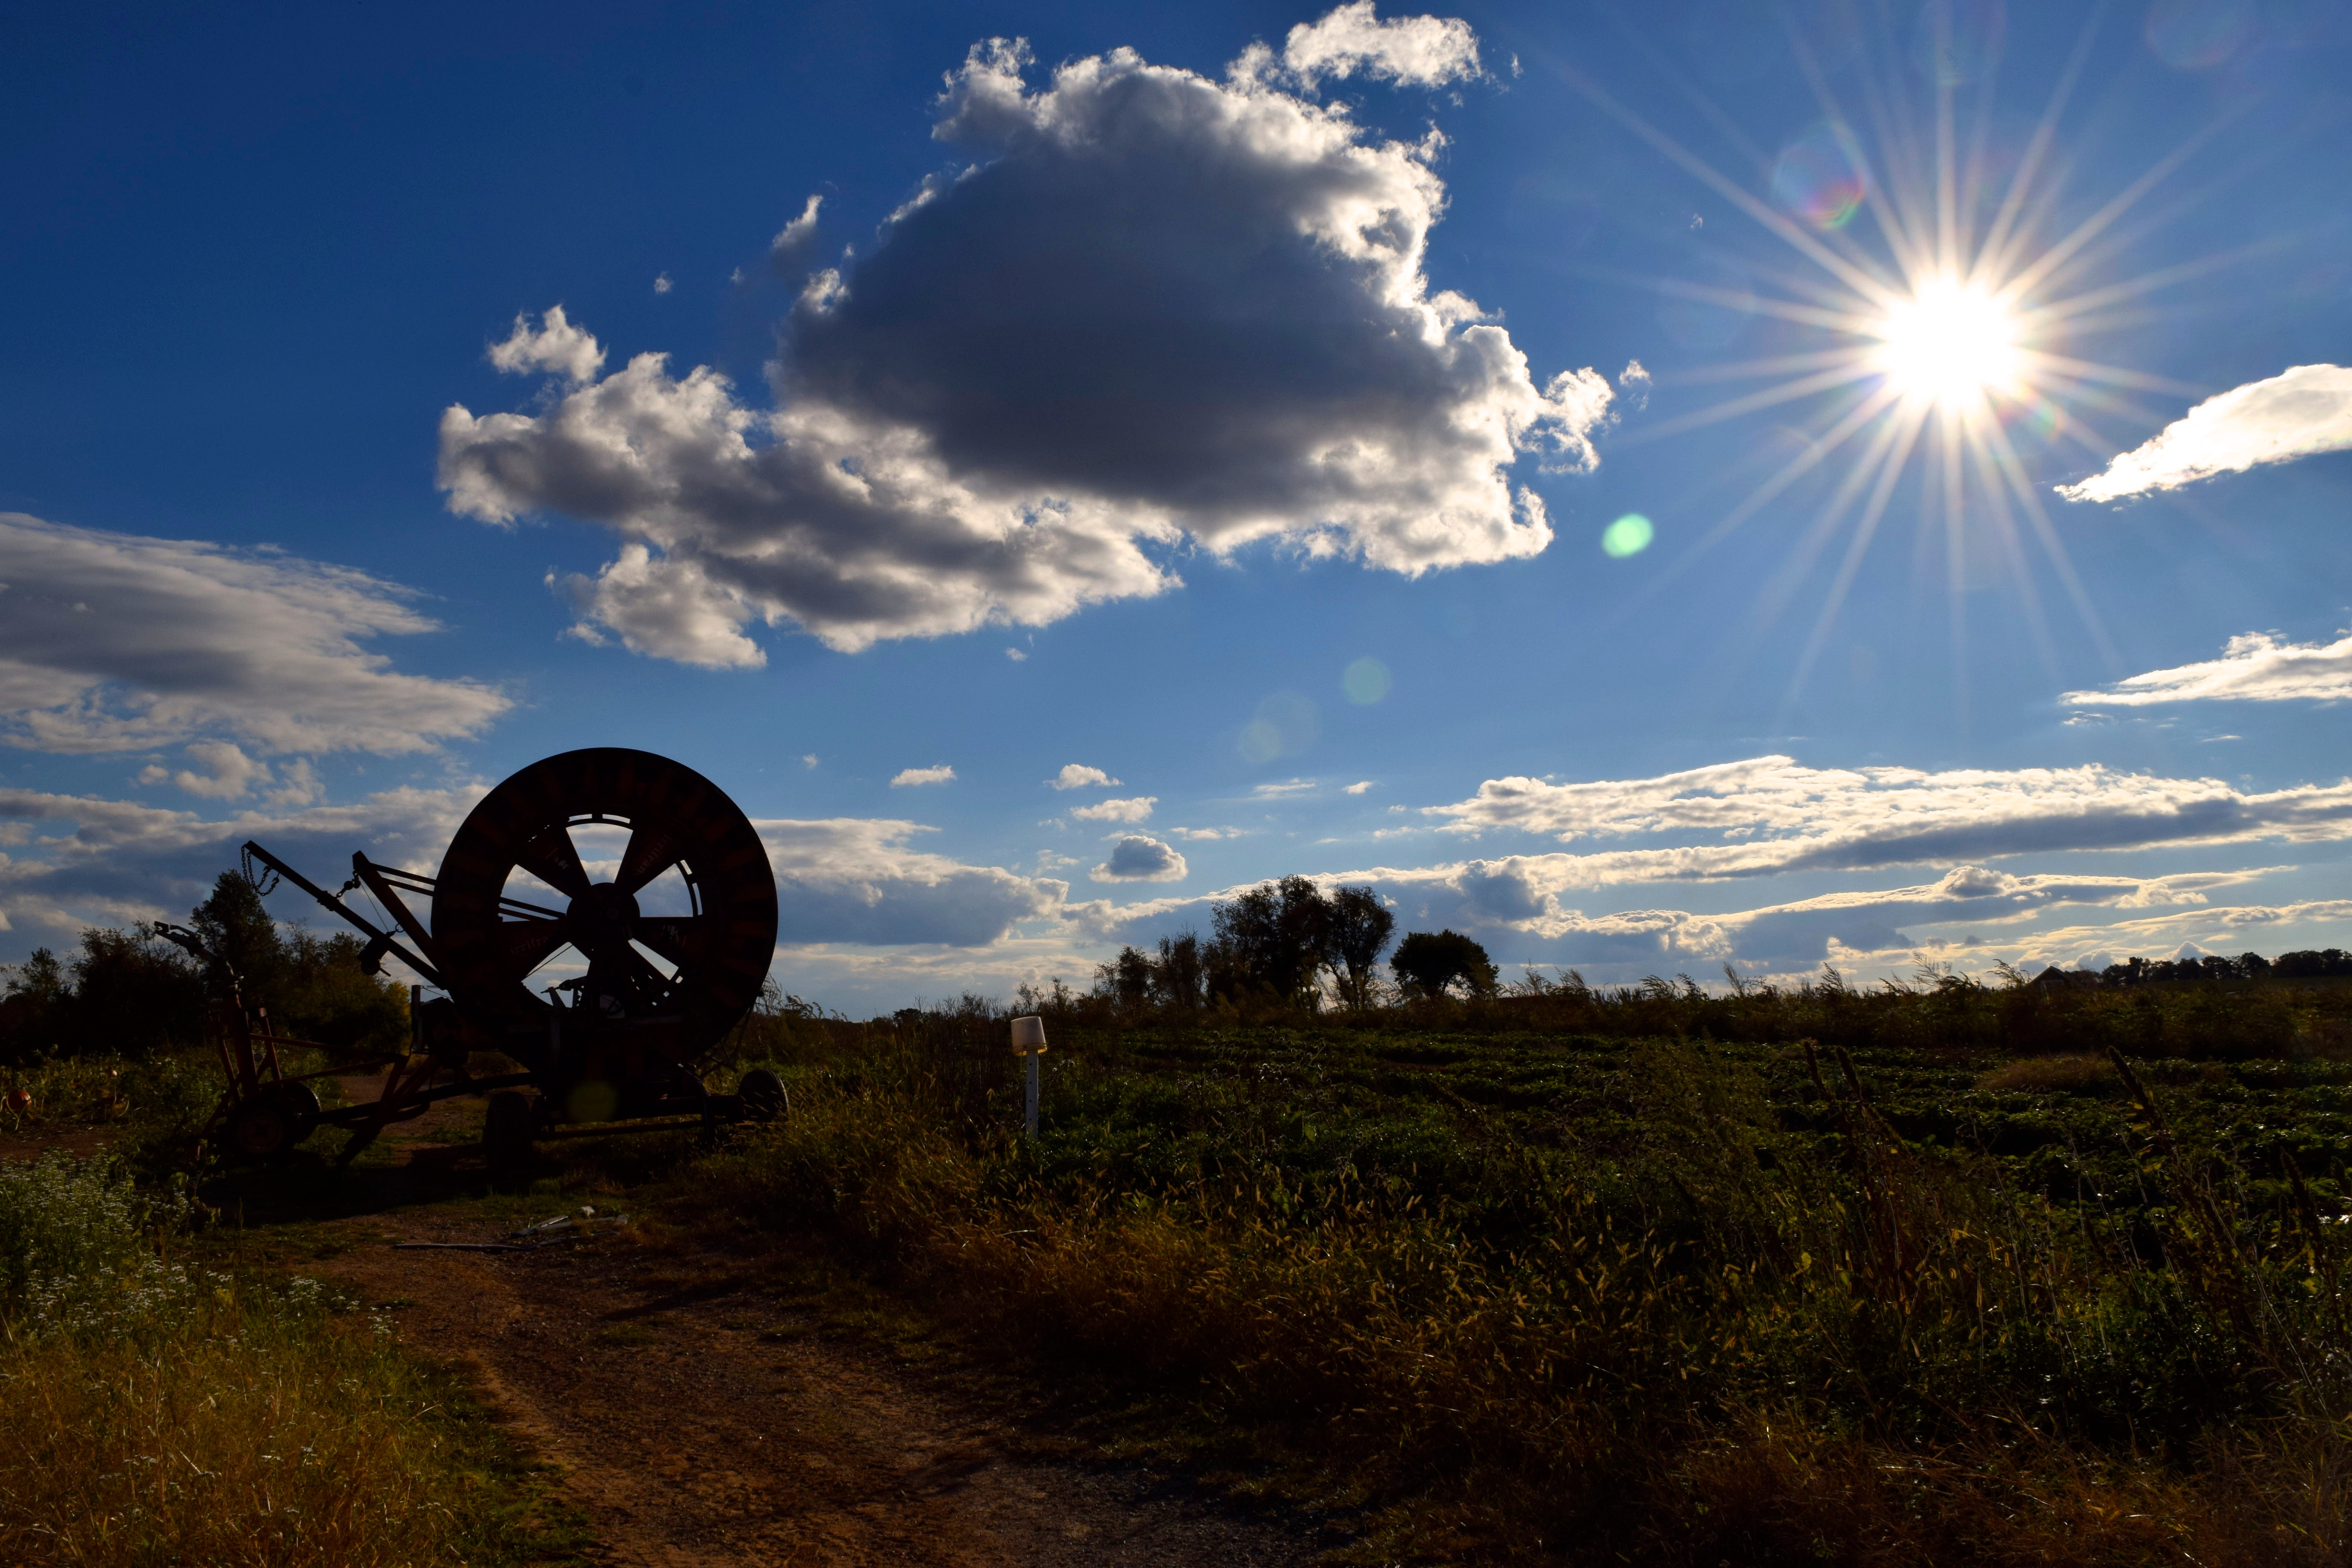
landscape, nature, grass, horizon, mountain, light, cloud, sky, sun, sunrise, sunset, field, sunlight, morning, hill, dusk, evening, reflection, rural area, meteorological phenomenon, atmosphere of earth